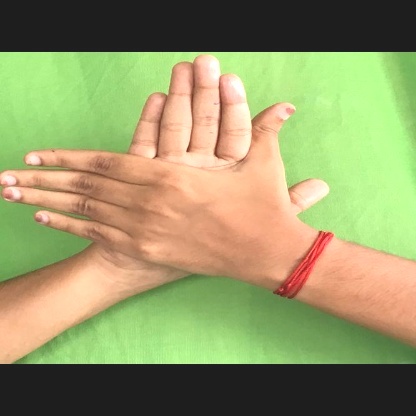
Mudra: Chakra